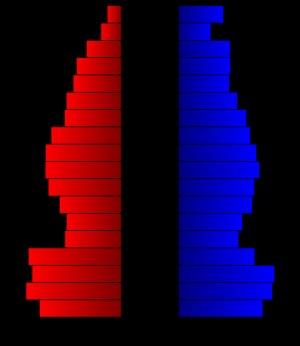
Le comté de Robertson, en anglais : Robertson County, est un comté situé à l'est de la partie centrale de l'État du Texas aux États-Unis. Fondé le 14 décembre 1837, le siège de comté est la ville de Franklin. Selon le recensement des États-Unis de 2010, sa population est de 16 622 habitants. Le comté a une superficie de 2 241,2 km², dont 2 216,2 km² en surfaces terrestres. Il est nommé en mémoire de Sterling C. Robertson, homme politique ayant participé à l'indépendance du Texas.